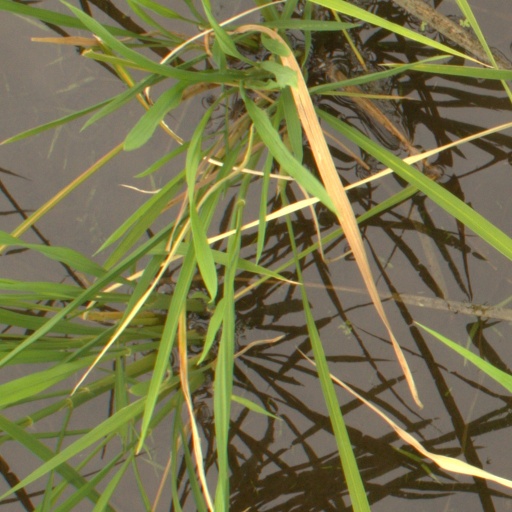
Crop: rice